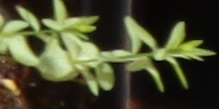
Label: Flax